History of Braathens (1994–2004)

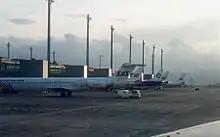
The domestic concourse at Oslo Airport, Gardermoen, with planes from Braathens, Scandinavian Airlines and Color Air

On 17 August 1998, Braathens bought Malmö Aviation, that flew from Stockholm-Bromma Airport to Göteborg Landvetter Airport and Malmö Airport. In addition, it served all three airports from London City Airport. The airline had eleven British Aerospace 146 jets. In 1997, it had 772,000 passengers, 450 employees, a revenue of SEK 900 million and a profit of SEK 40 million. The airline cost SEK 600 million and the deal gave Braathens and Malmö Aviation a 25% domestic market share in Sweden.